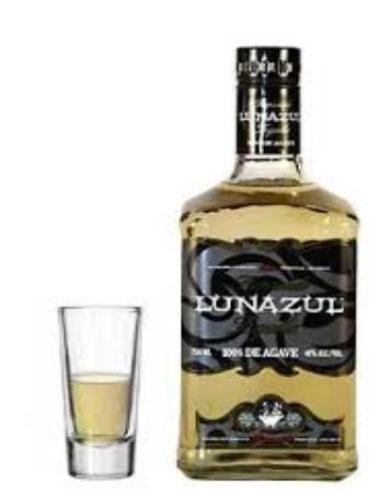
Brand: lunazul
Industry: Food